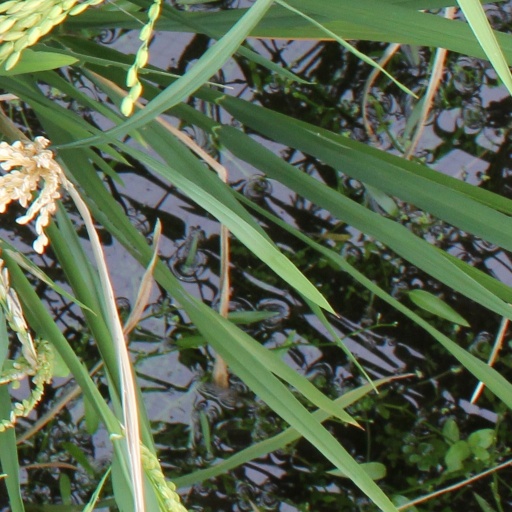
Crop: rice